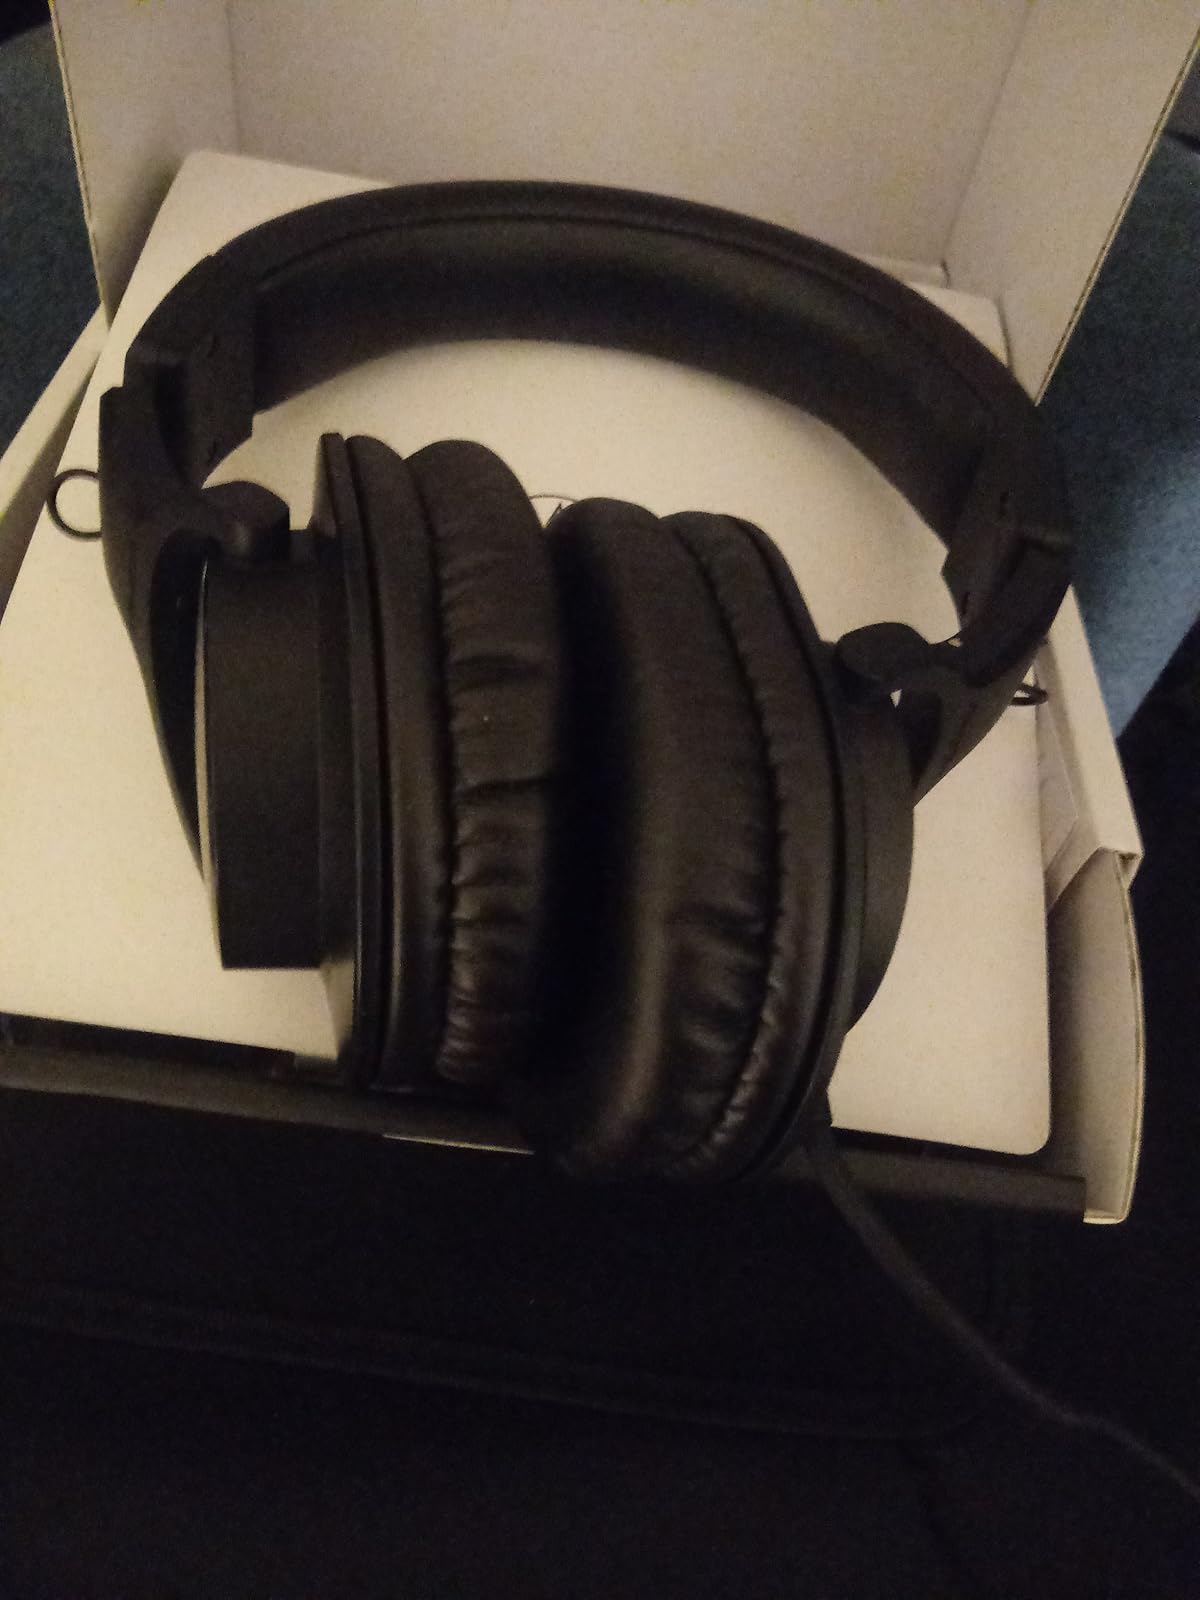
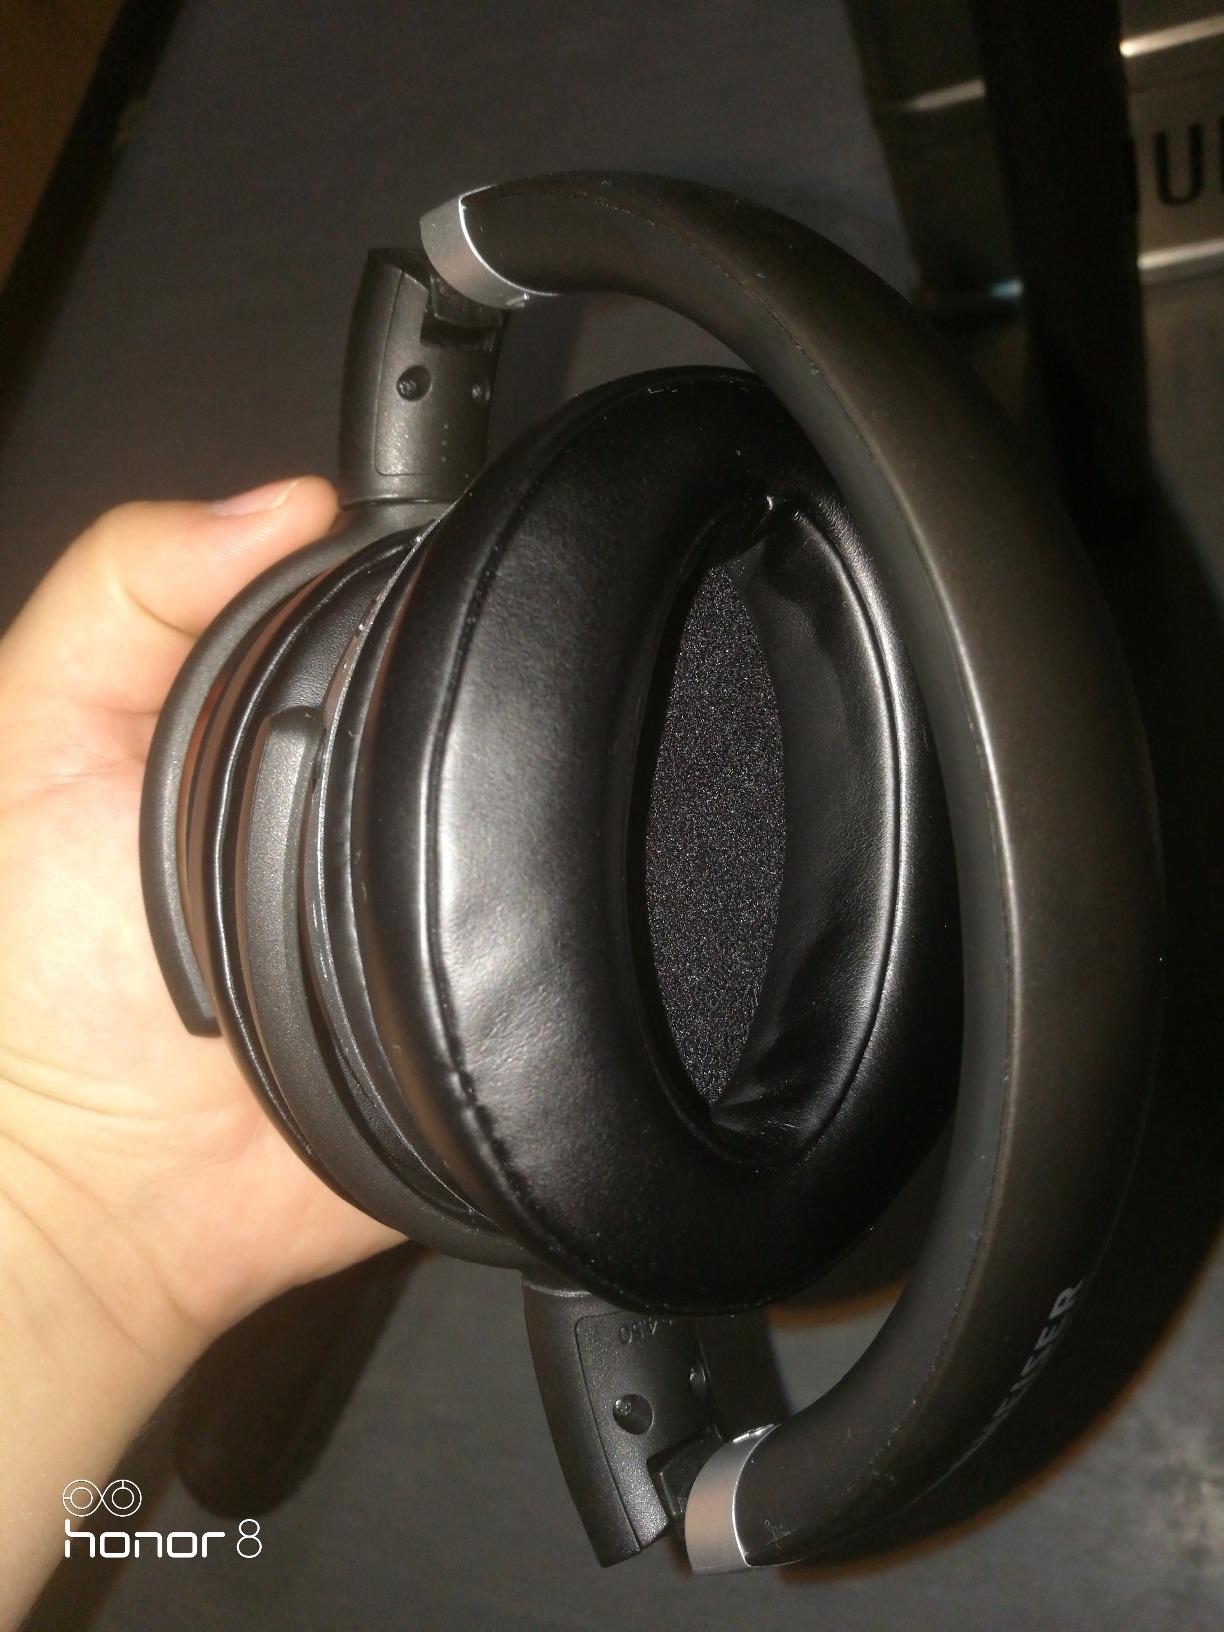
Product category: headphones
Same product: no